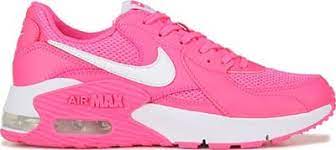
Label: Sneaker